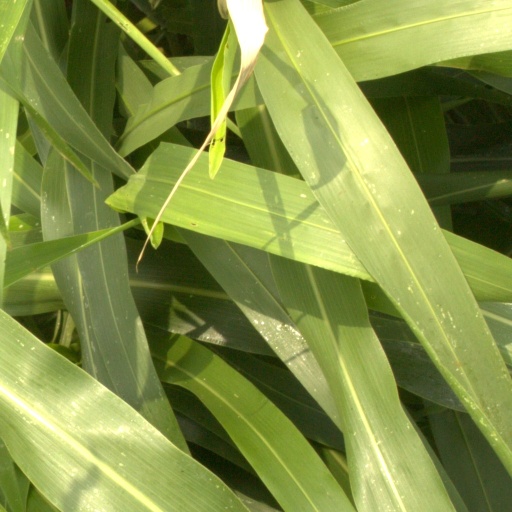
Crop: sorghum